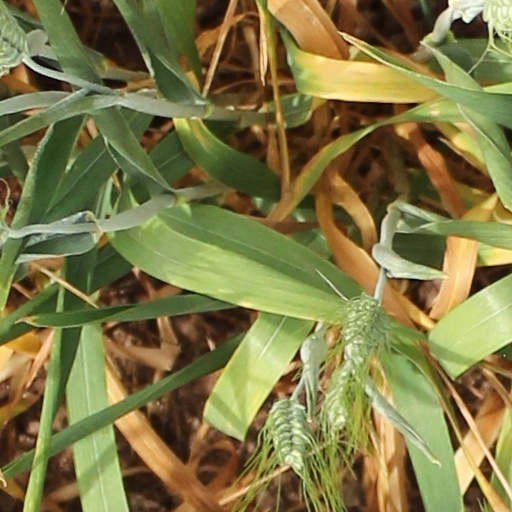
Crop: wheat